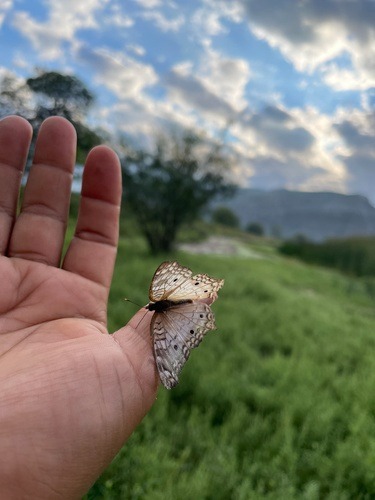
Scientific name: Anartia jatrophae
Common name: White peacock
Family: Nymphalidae
Order: Lepidoptera
Pollinator type: Primary pollinator
Habitat: Gardens, parks, and open areas
Geographic range: Southern United States to Argentina
Conservation status: Least Concern